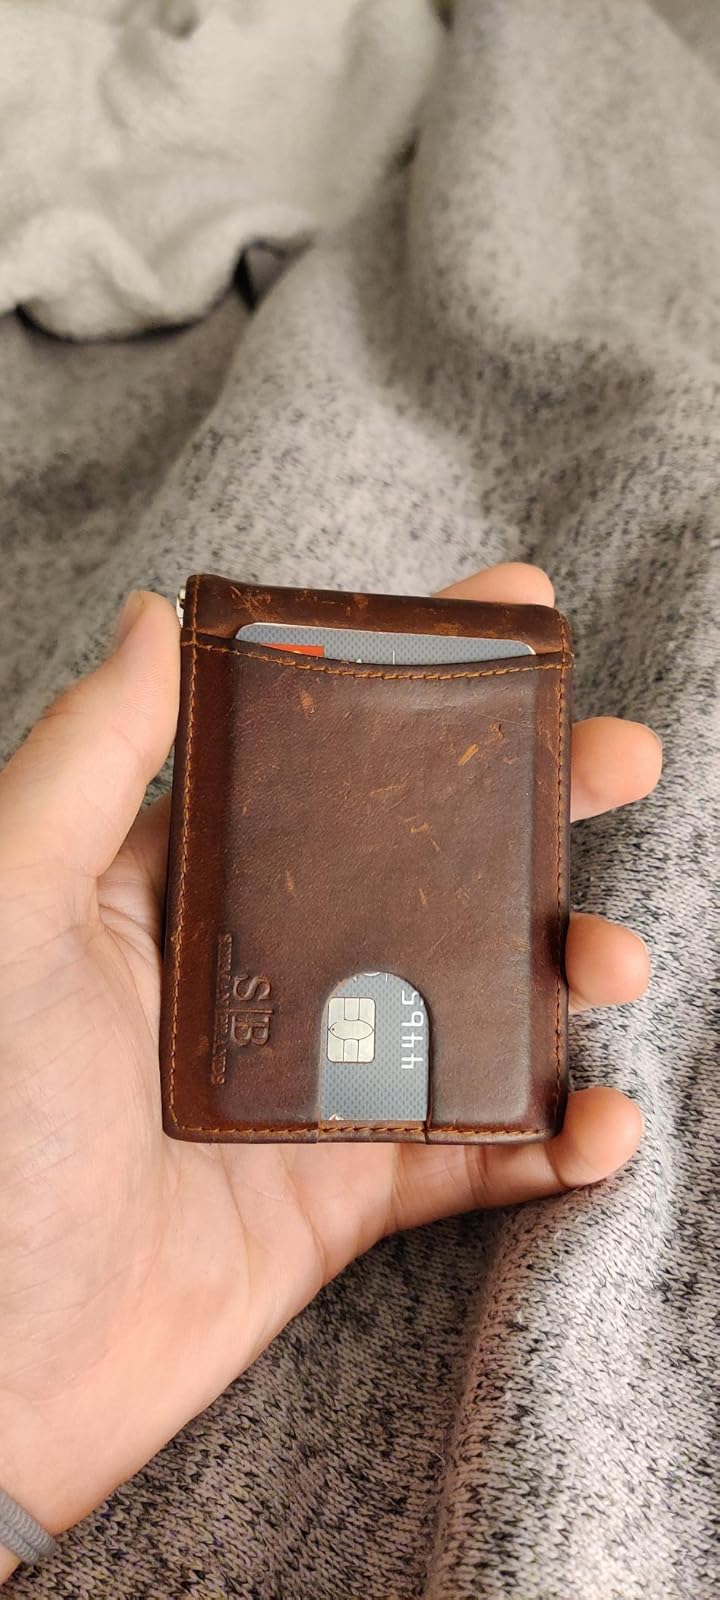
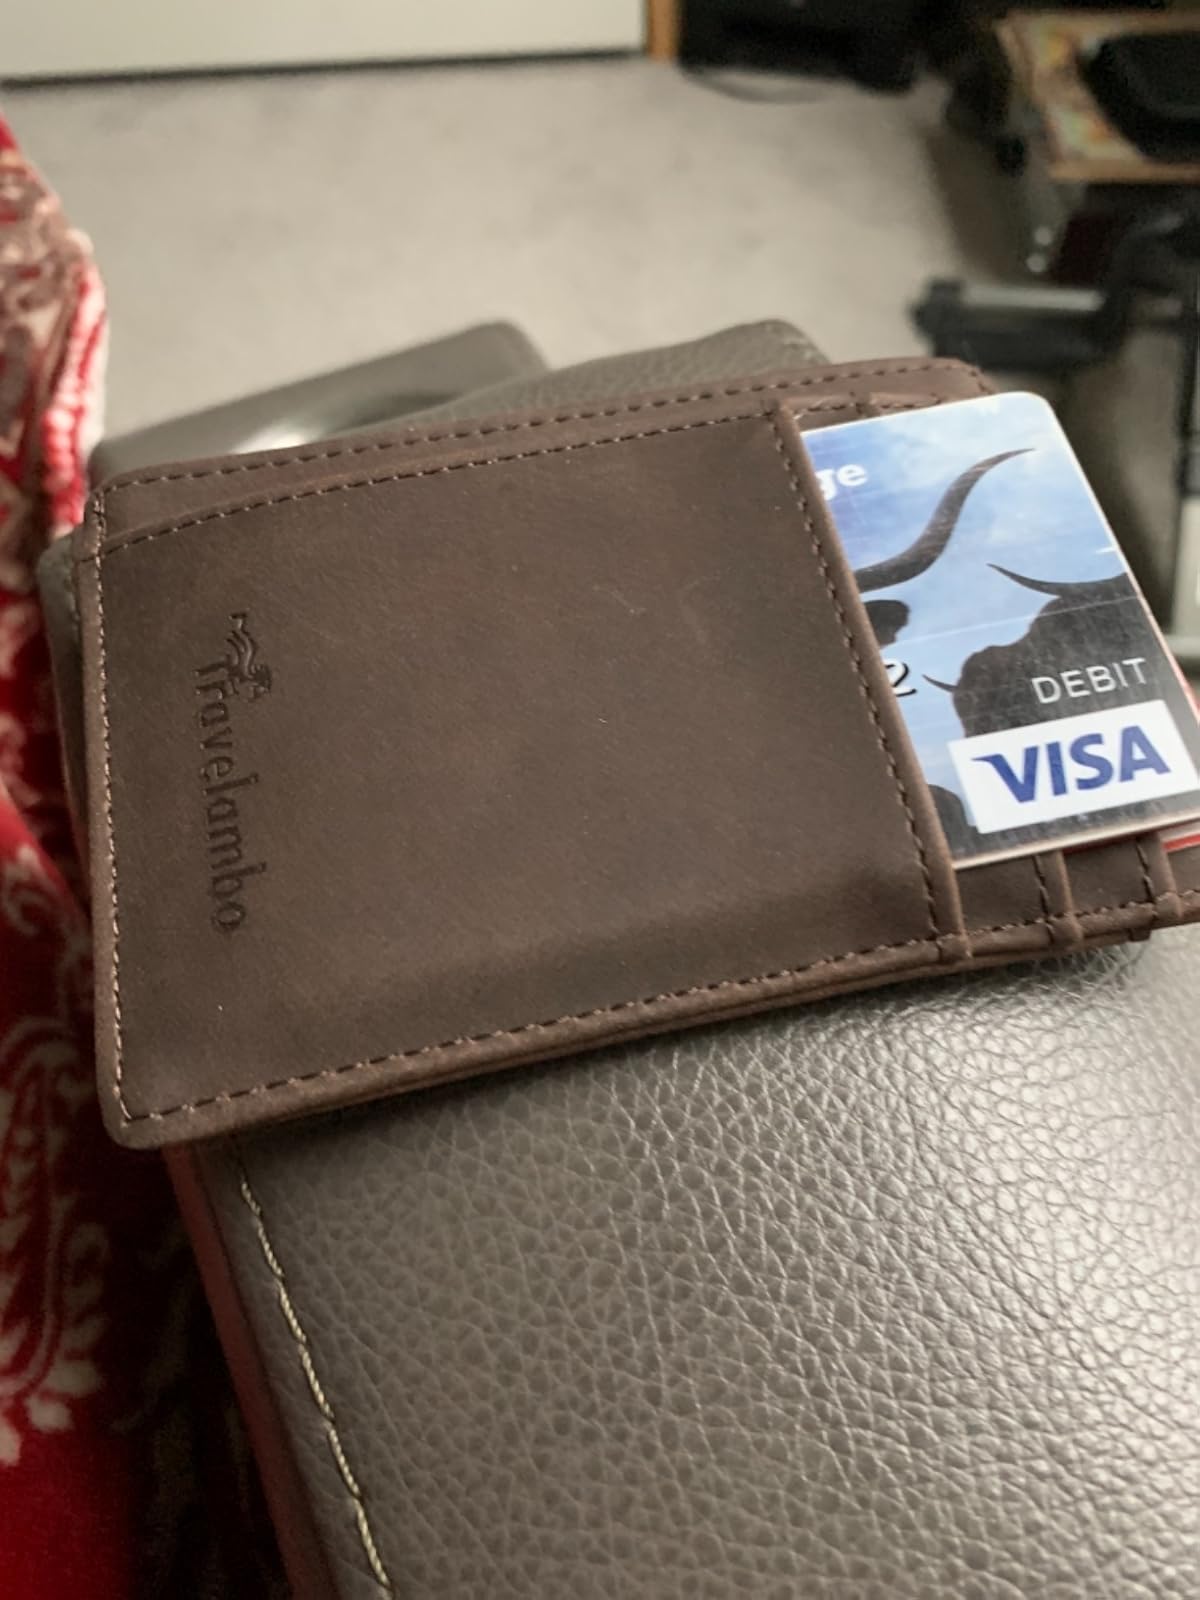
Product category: accessories_wallet
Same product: no